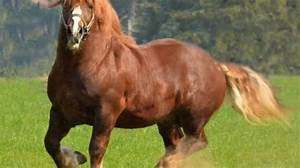
Label: cavallo